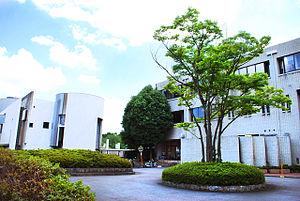
L'Université municipale des Arts de Kyoto, couramment abrégée en kyō-gei, ou ichi-gei市芸 est l'université municipale d'art et de musique de Kyoto au Japon, fondée en 1880.